Aykut Çeviker

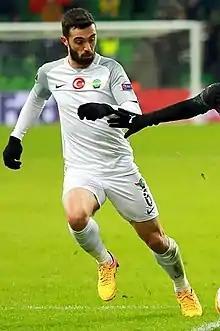
Çeviker with Akhisar Belediyespor in 2018

Aykut Çeviker (born 3 January 1990) is a Turkish footballer who plays for Etimesgut Belediyespor. He played for the Turkey youth football teams.